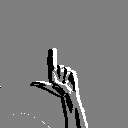
ASL letter: l